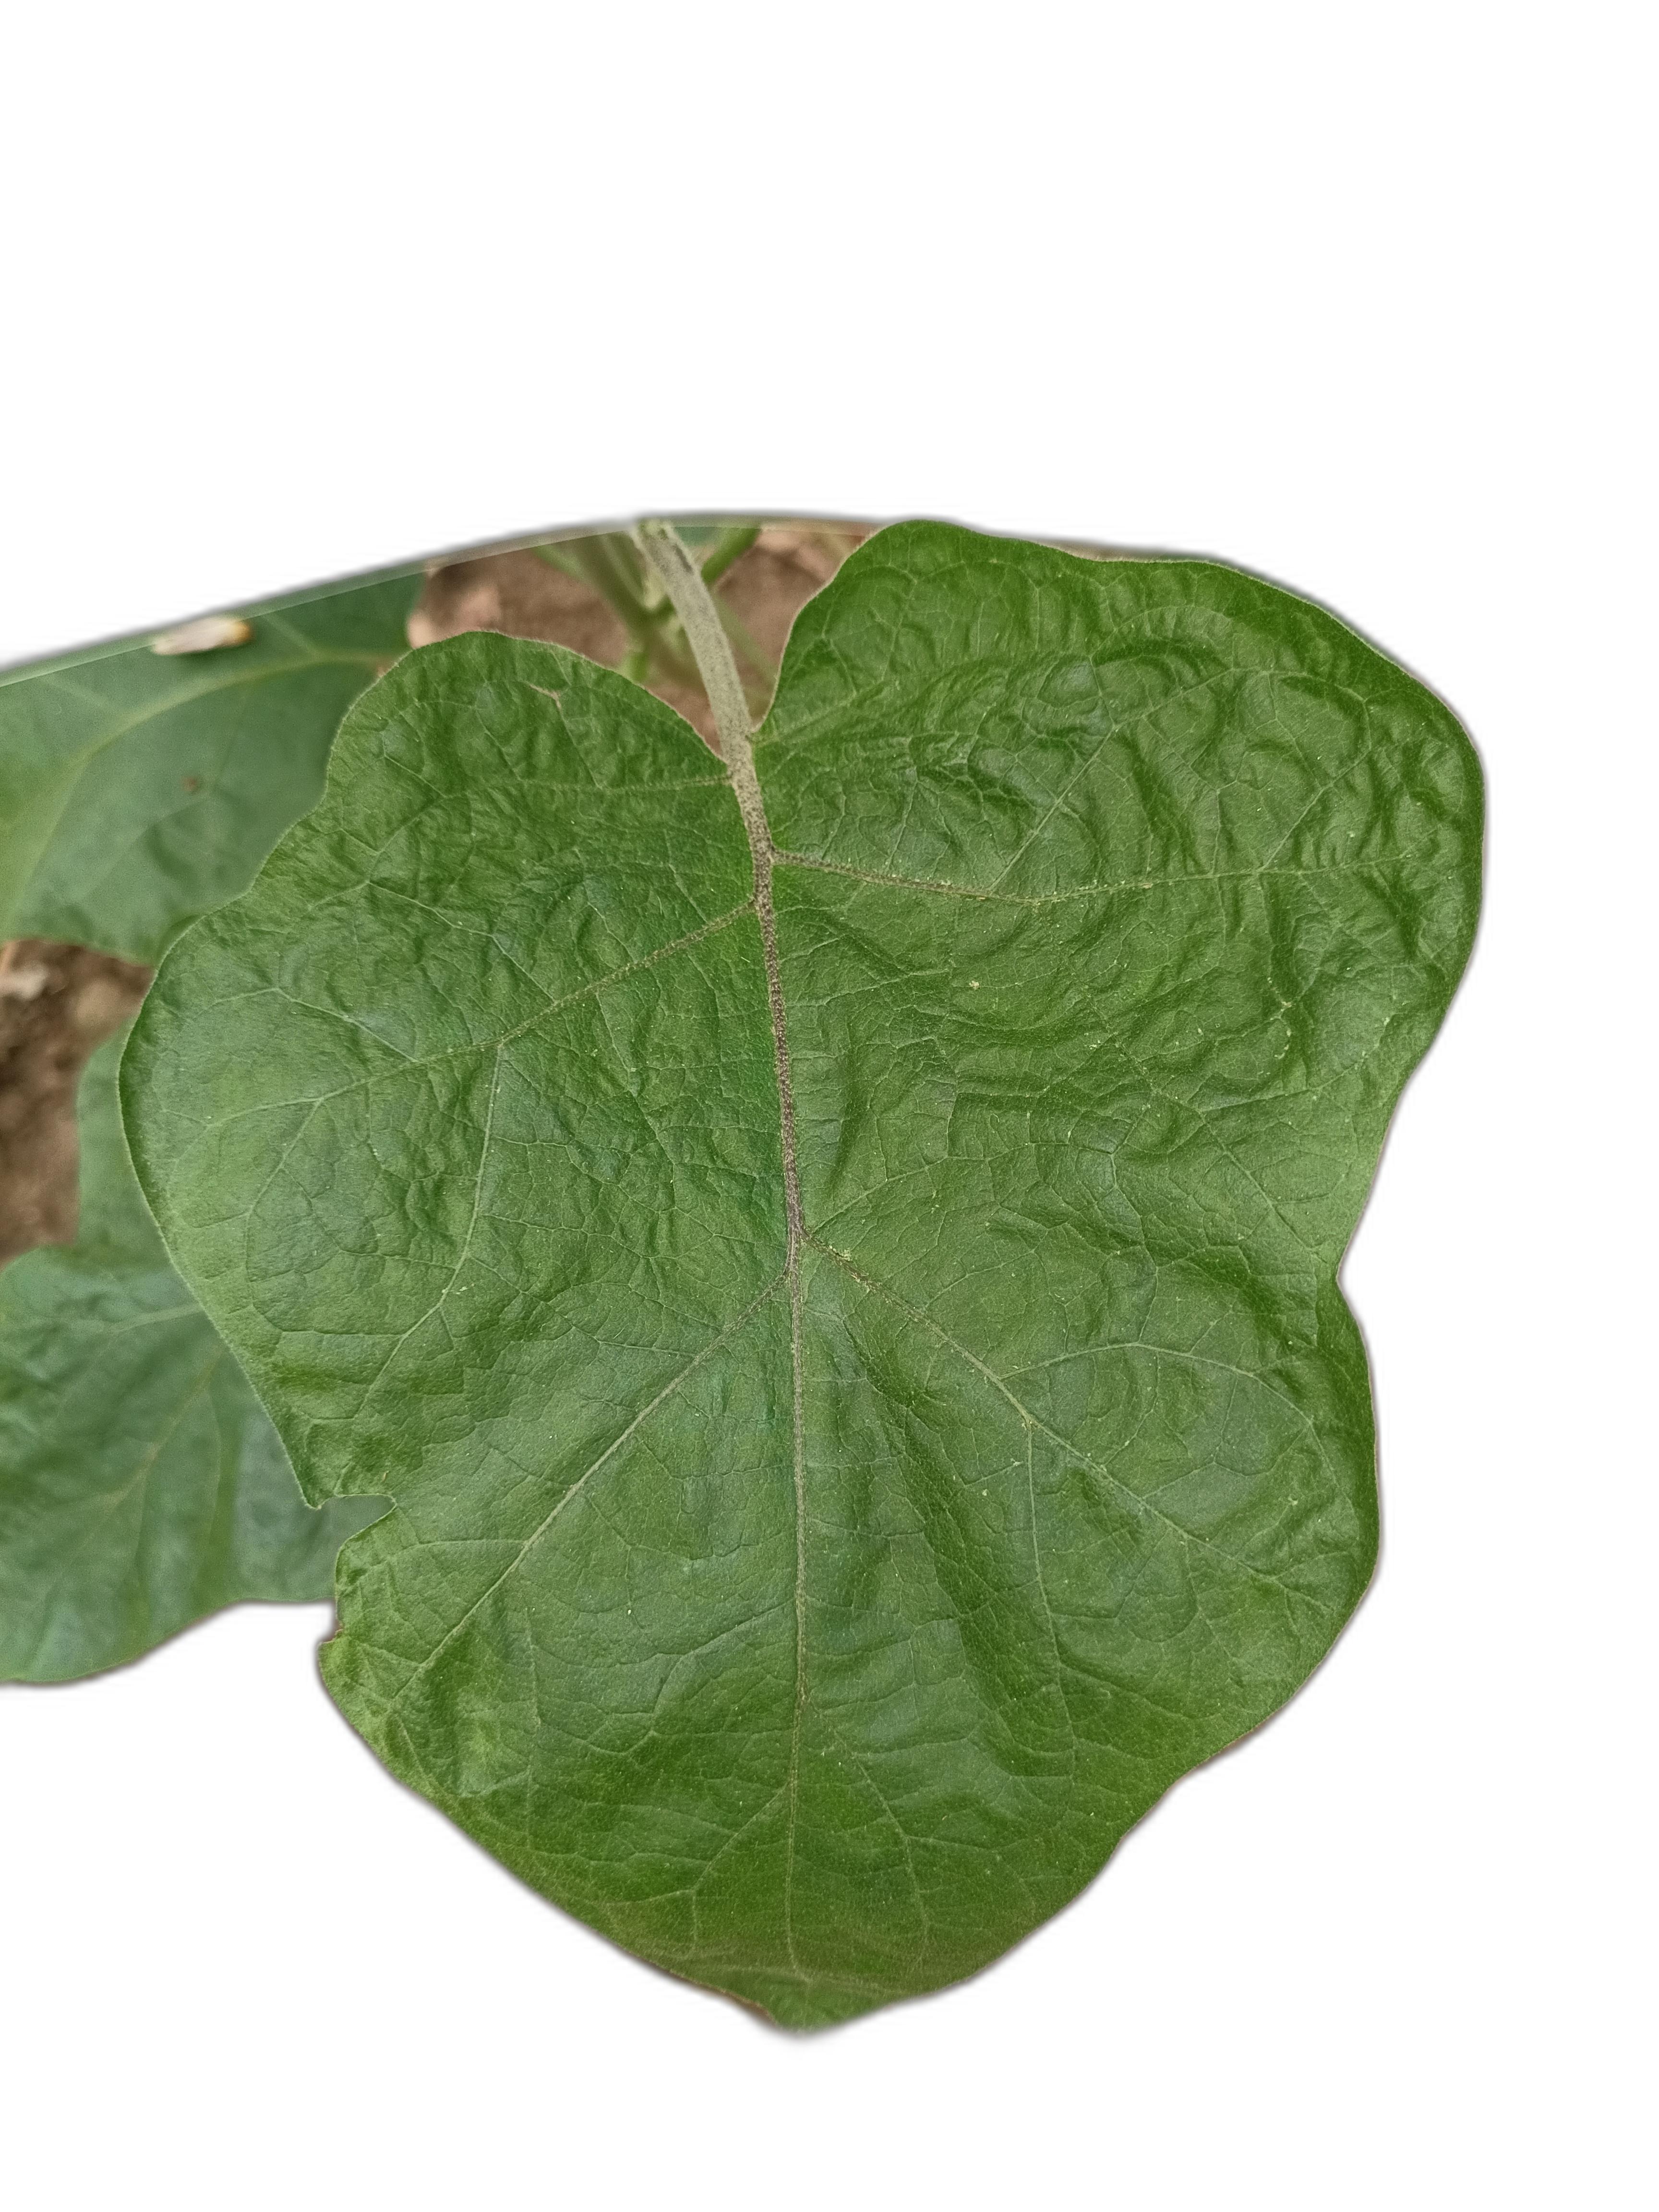
Label: Healthy Leaf